Julia Abercromby, Baroness Abercromby

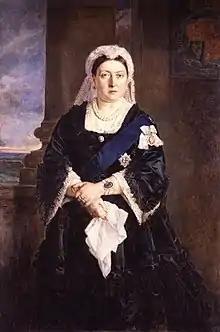
The first "National Portrait" of Queen Victoria was a watercolour by Abercromby

The Hon. Julia Janet Georgiana Haldane-Duncan was born on 24 January 1840 in Naples. Her father was Adam Haldane-Duncan, Viscount Duncan, subsequently Earl of Camperdown, and her mother was Juliana Cavendish Philips, daughter of Sir George Richard Philips, Bt. On 6 October 1858, she married George, 4th Baron Abercromby.